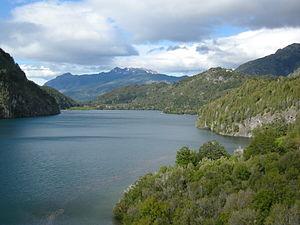
Le lac Verde est un lac situé dans la province argentine de Chubut, en Patagonie.
La province de Chubut est une province de l’Argentine, située en Patagonie, entre les 42ᵉ et 46ᵉ parallèles sud.